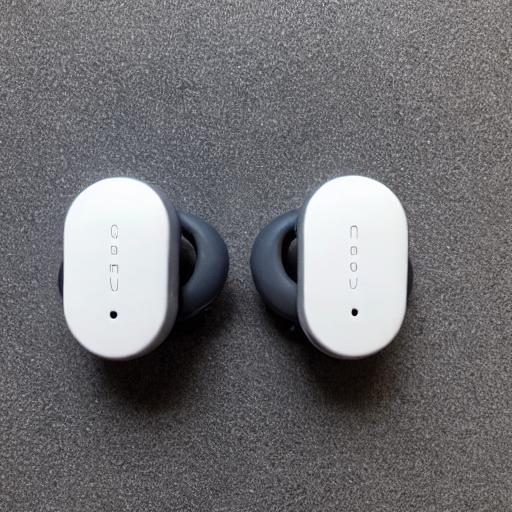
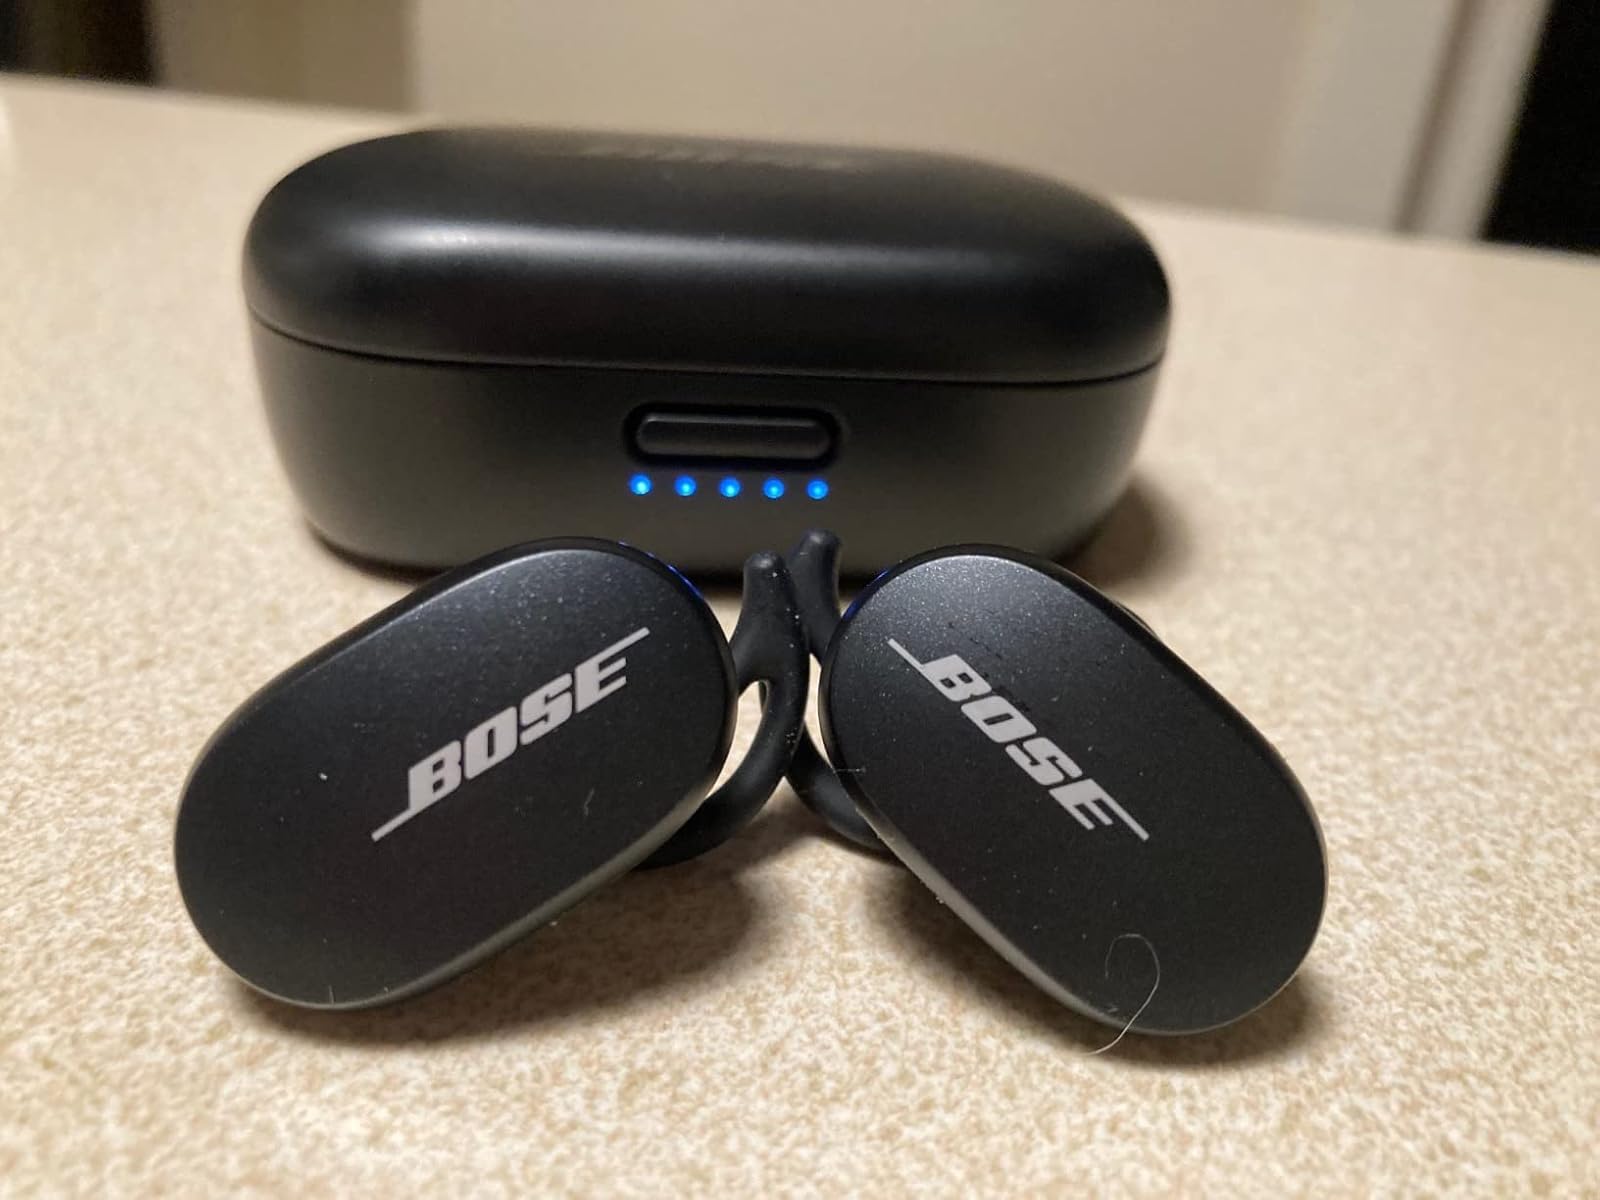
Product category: earbuds
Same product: no